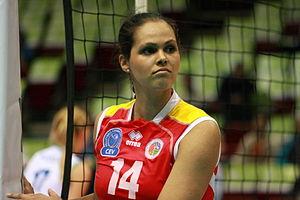
Kathy Radzuweit est une ancienne joueuse de volley-ball allemande née le 2 mars 1982 à Berlin. Elle mesure 1,96 m et jouait au poste de centrale. Elle a totalisé 204 sélections en équipe d'Allemagne. Elle a terminé sa carrière en juillet 2015. Son père est originaire de Cuba.